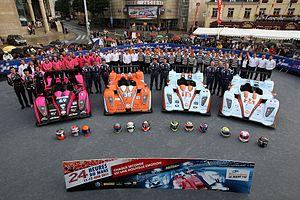
Photo de l'équipe OAK Racing aux 24 Heures du Mans 2012
Oak Racing est une écurie de sport automobile française spécialisée dans les courses d'Endurance en sport-prototype, établie au Mans depuis janvier 2011. Elle est engagée dans des programmes internationaux d'envergure tels que le Championnat du monde d'endurance FIA, l'Asian Le Mans Series, le United SportsCar Championship, l'European Le Mans Series ou les 24 Heures du Mans. Depuis fin 2006, Jacques Nicolet, à la fois dirigeant d'entreprises et pilote, est le propriétaire de OAK Racing. François Sicard, Sébastien Philippe et Philippe Dumas se sont succédé comme Team Principal.
La Pescarolo 01 est une barquette de course construite par Pescarolo jusqu'en 2013 et par OnRoak Automotive depuis 2013 pour prendre la suite de la Pescarolo C60, répondant aux règlements des catégories Le Mans Prototype LMP1 et LMP2 pour être engagé en Le Mans Series, American Le Mans Series et aux 24 Heures du Mans. En 2012, à la suite d'un partenariat entre OAK Racing et Morgan, la voiture est rebaptisée « Morgan LMP2 ».